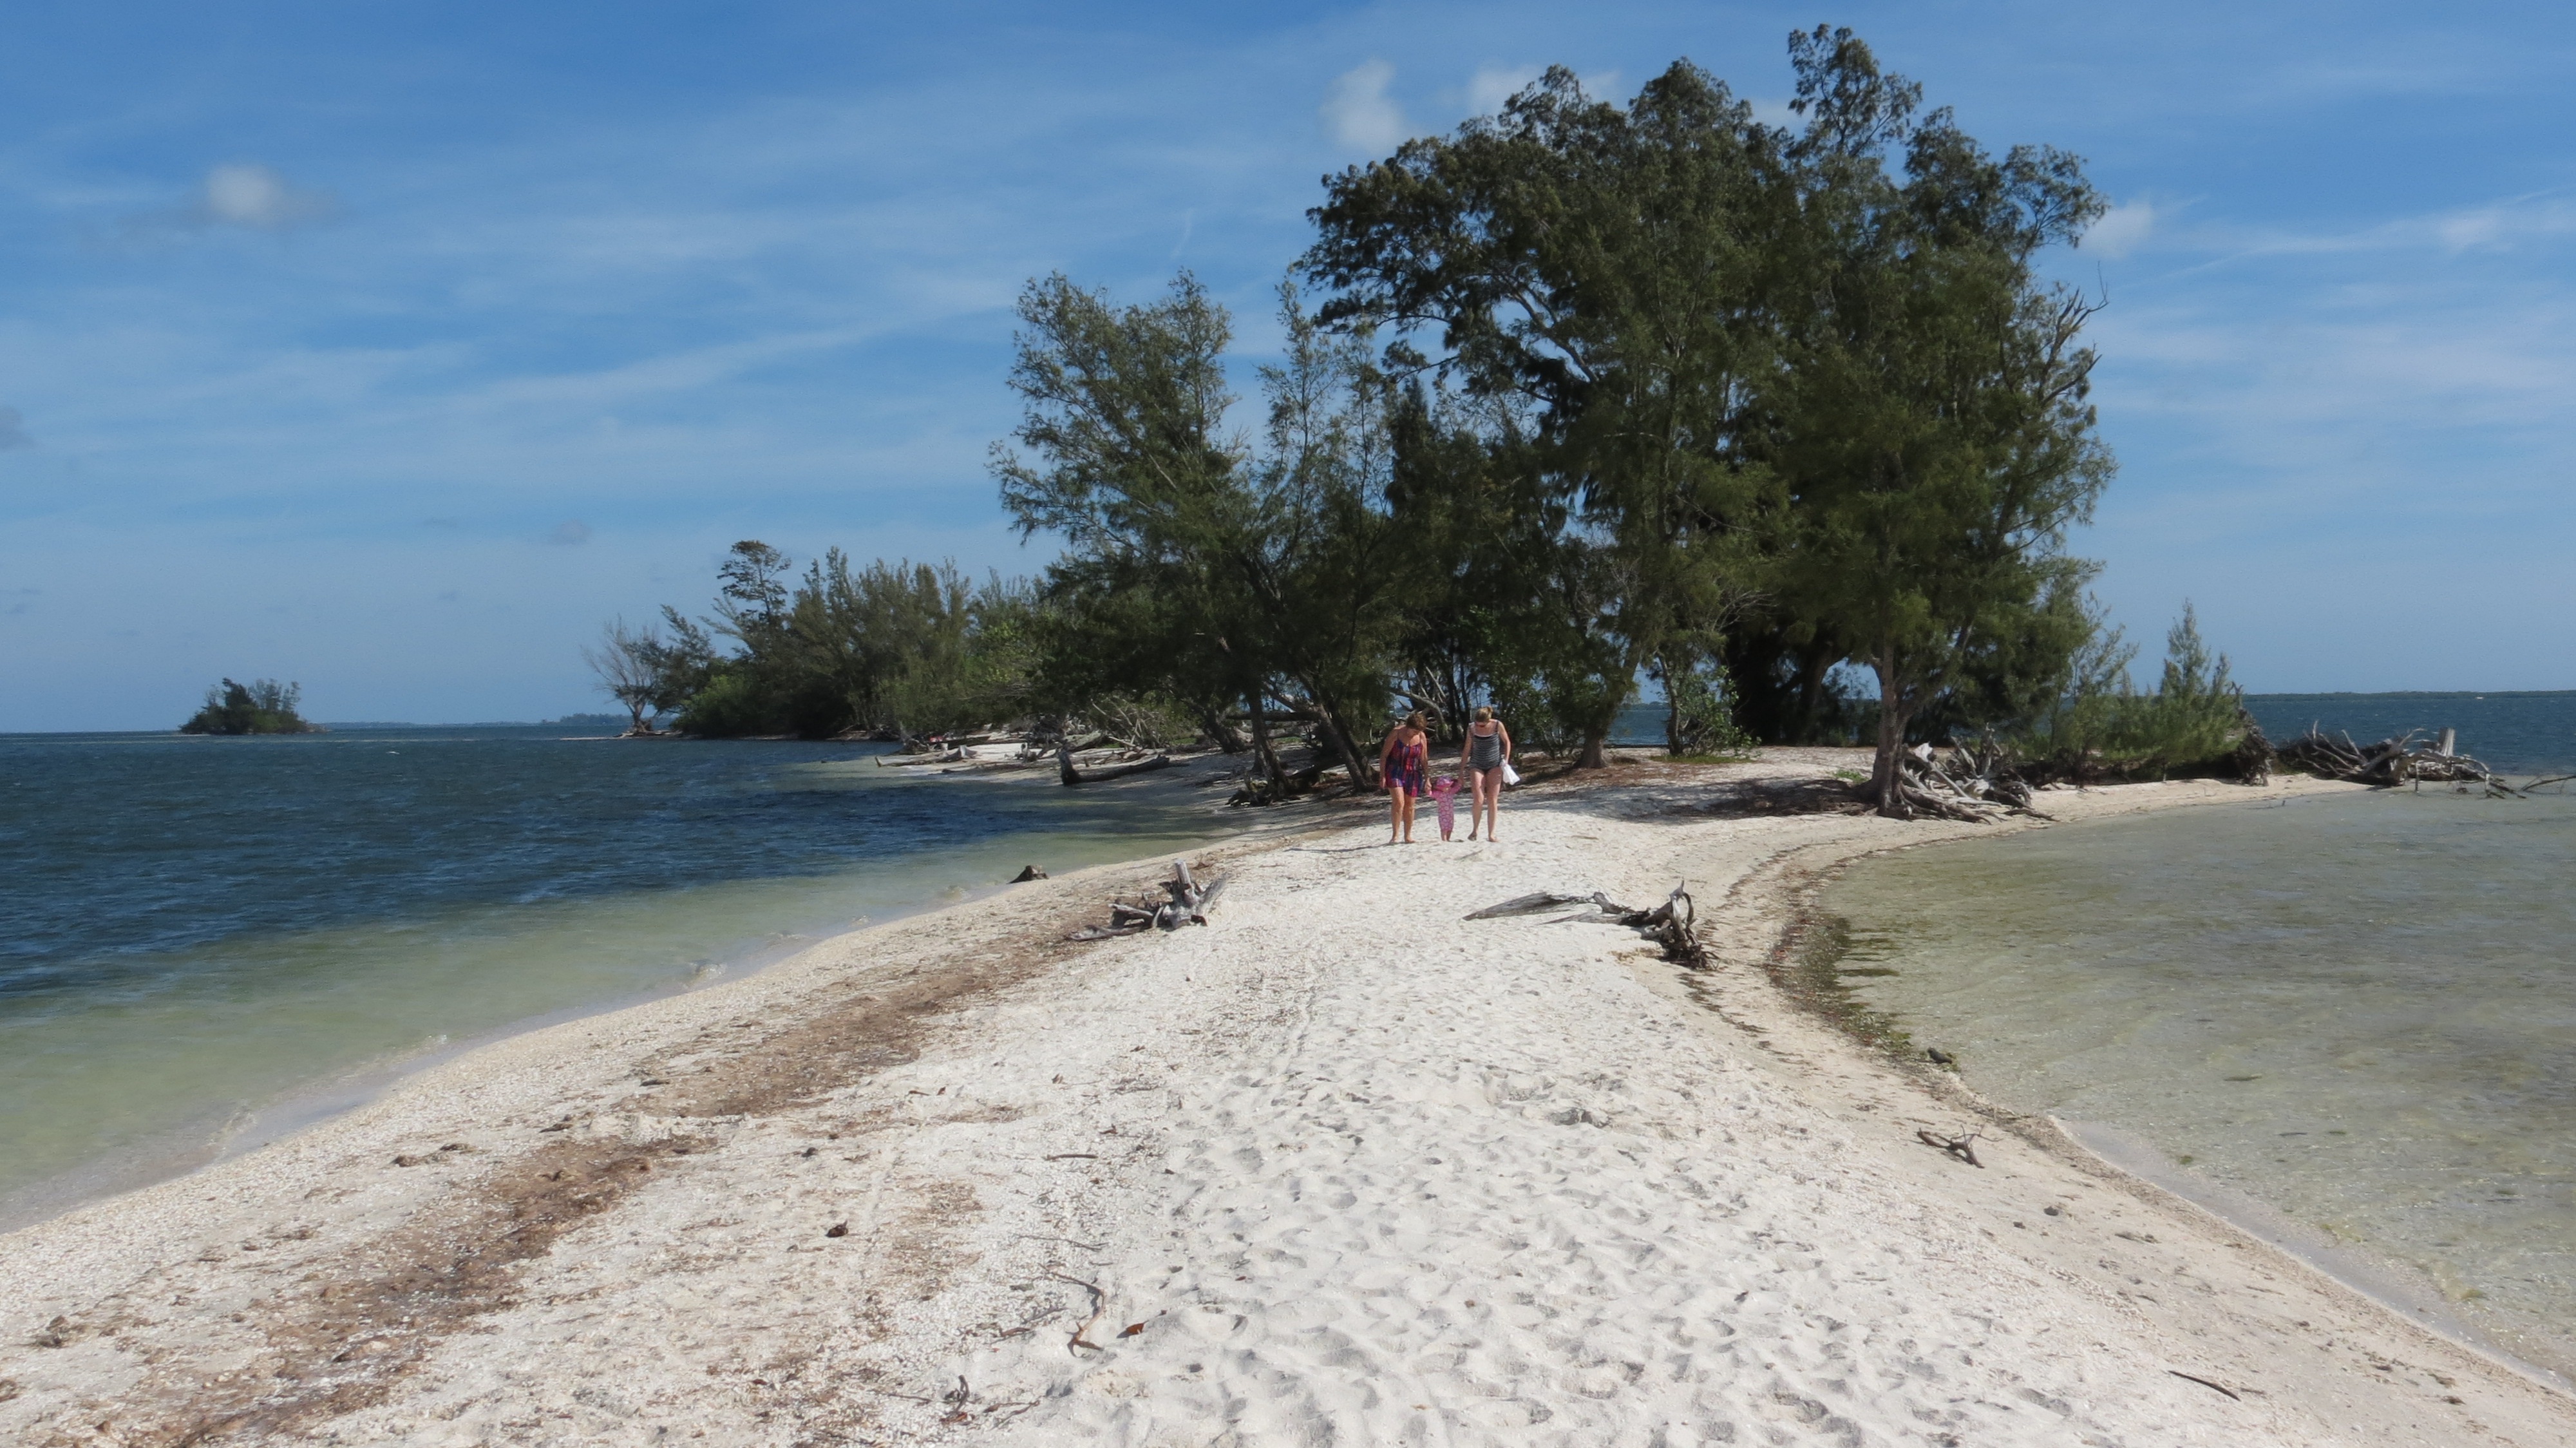
beach, landscape, sea, coast, tree, nature, sand, ocean, sky, sun, shore, wave, walkway, summer, vacation, cove, tropical, bay, island, terrain, body of water, scene, florida, cape, deadwood, st sebastian, desert island